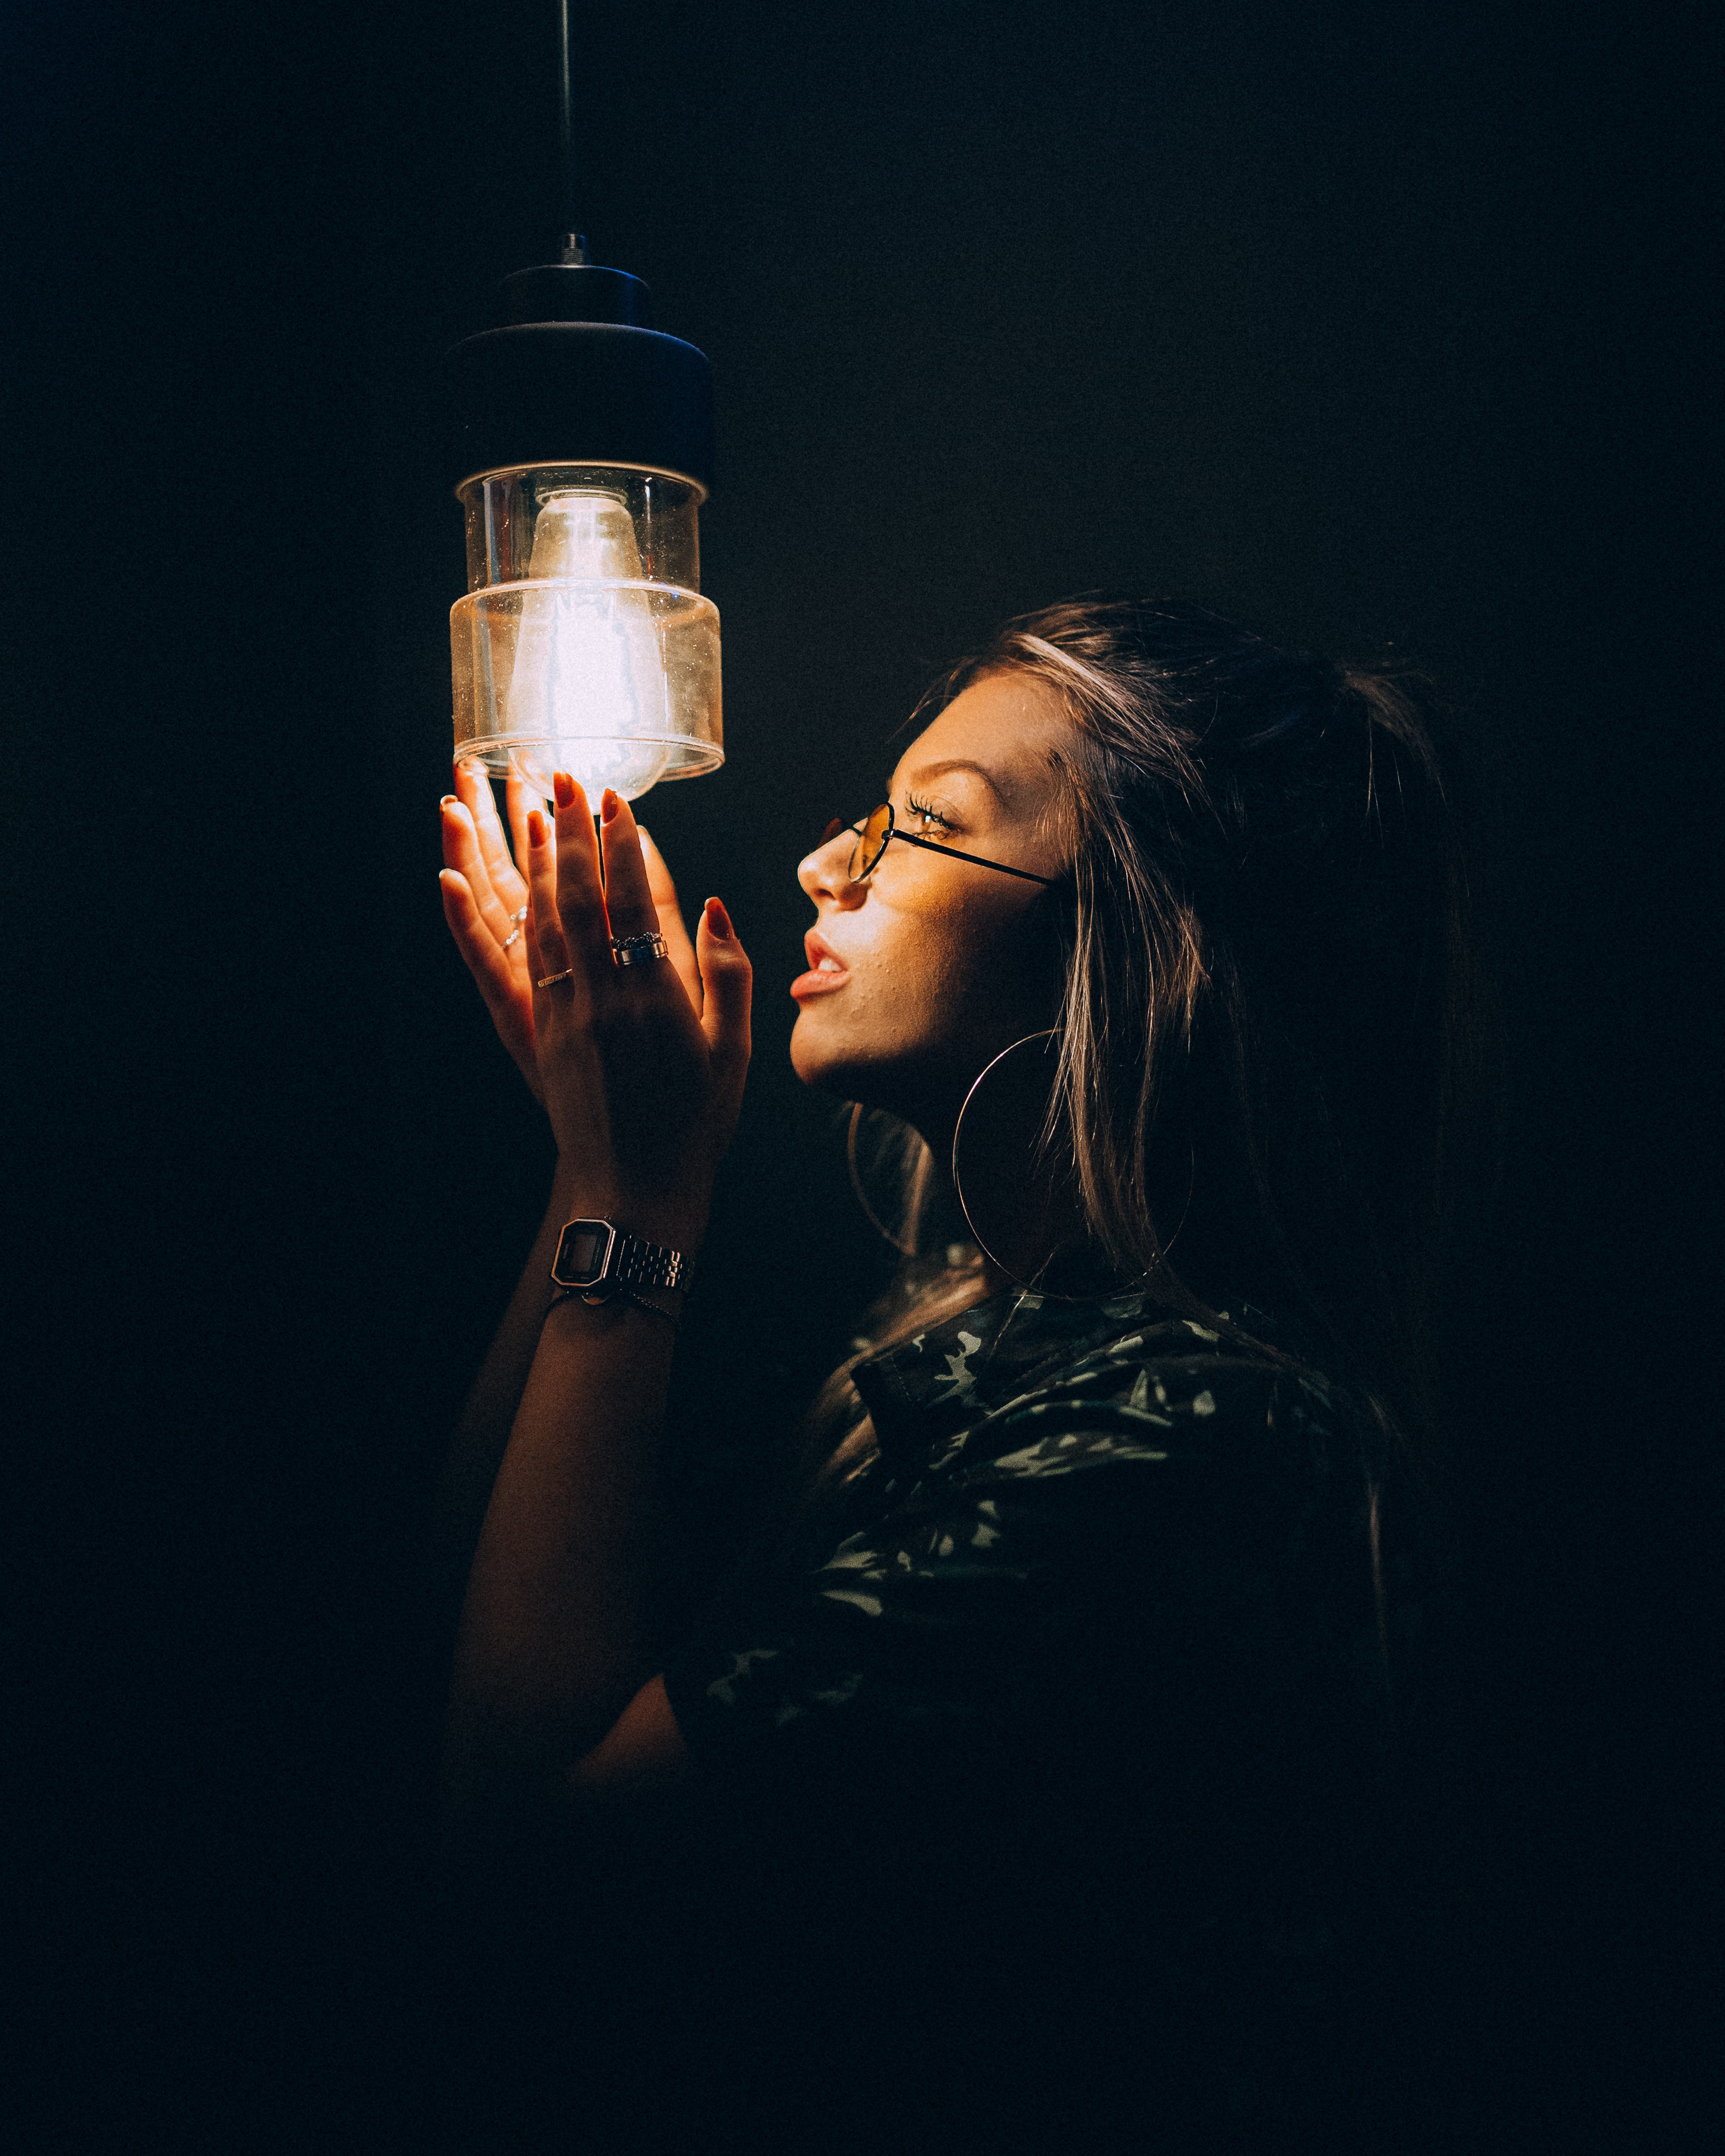
lighting, light, beauty, darkness, water, blond, photography, hand, human, lip, night, light fixture, drinkware, flash photography, long hair, lamp, drinking, glass, incandescent light bulb, interior design